Jérôme Reehuis

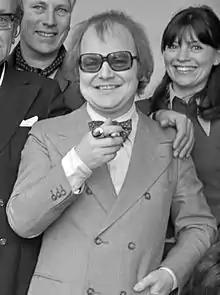
Jérôme Reehuis in 1977

Reehuis was born in Apeldoorn. He became known for his distinctive, warm voice and exemplary diction. He became known to the general public for his role in the film "The Bossom Friend".